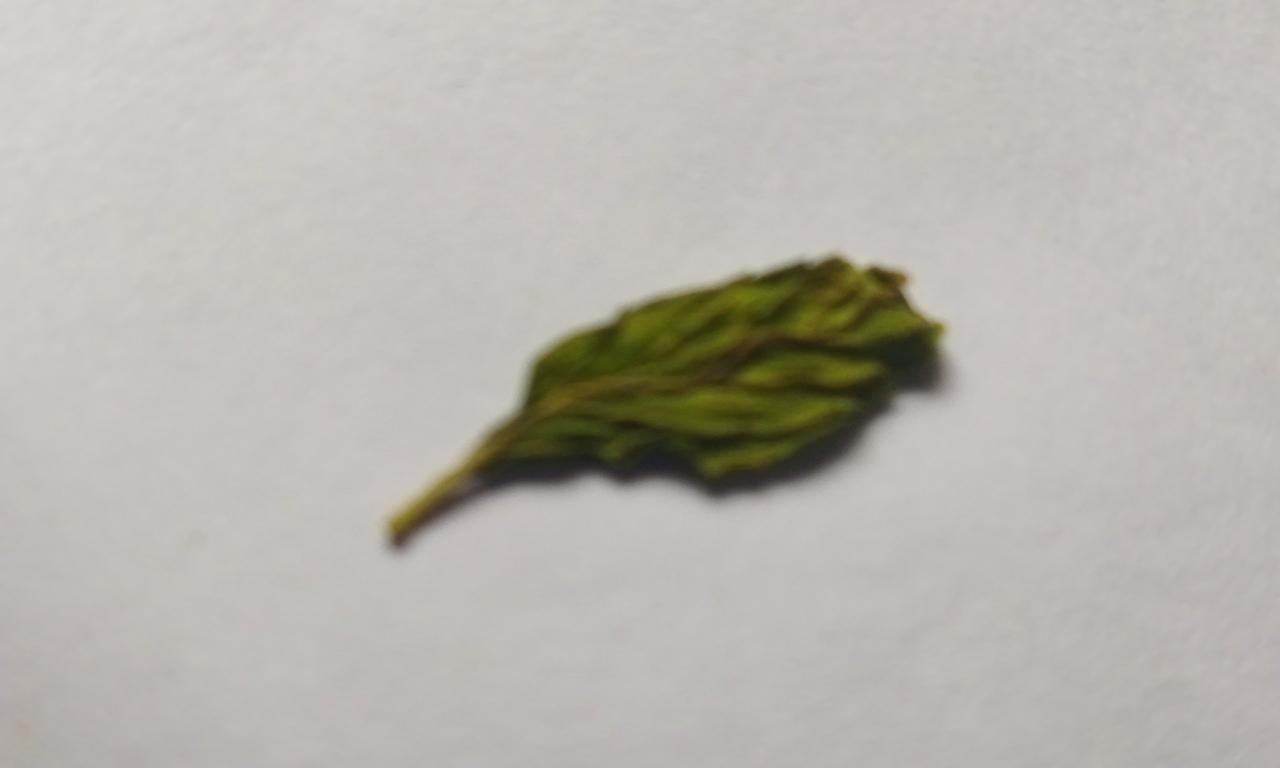
Label: Dried